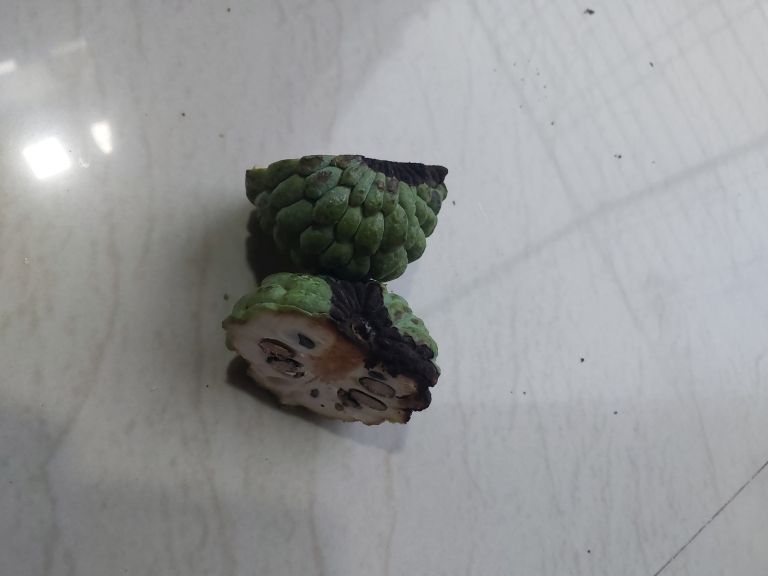
Disease label: Diplodia Rot